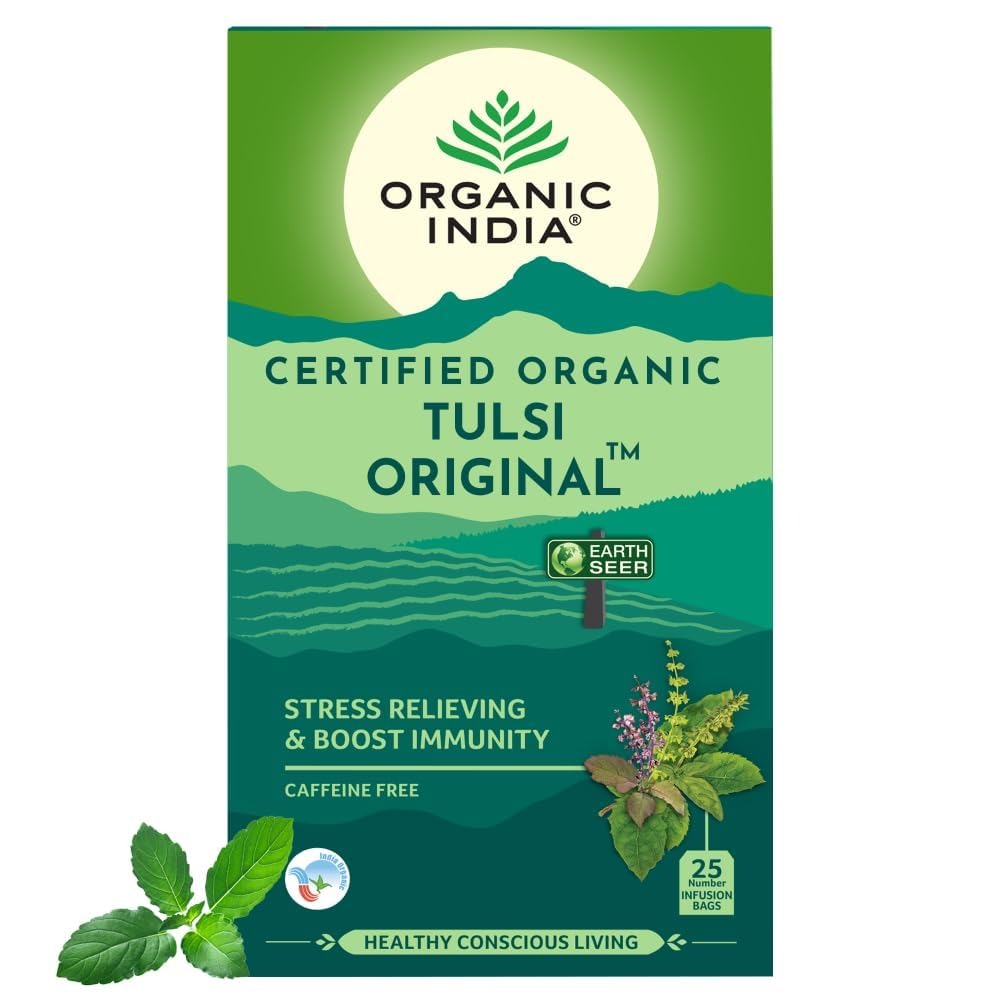
Item Name: ORGANIC INDIA Organic Tulsi Original Tea, 25 CT
Bullet Point 1: Size: 25 Count
Bullet Point 2: ORGANIC INDIA Organic Tulsi Original Tea, 25 CT
Value: 25.0
Unit: Count

Price: 19.88